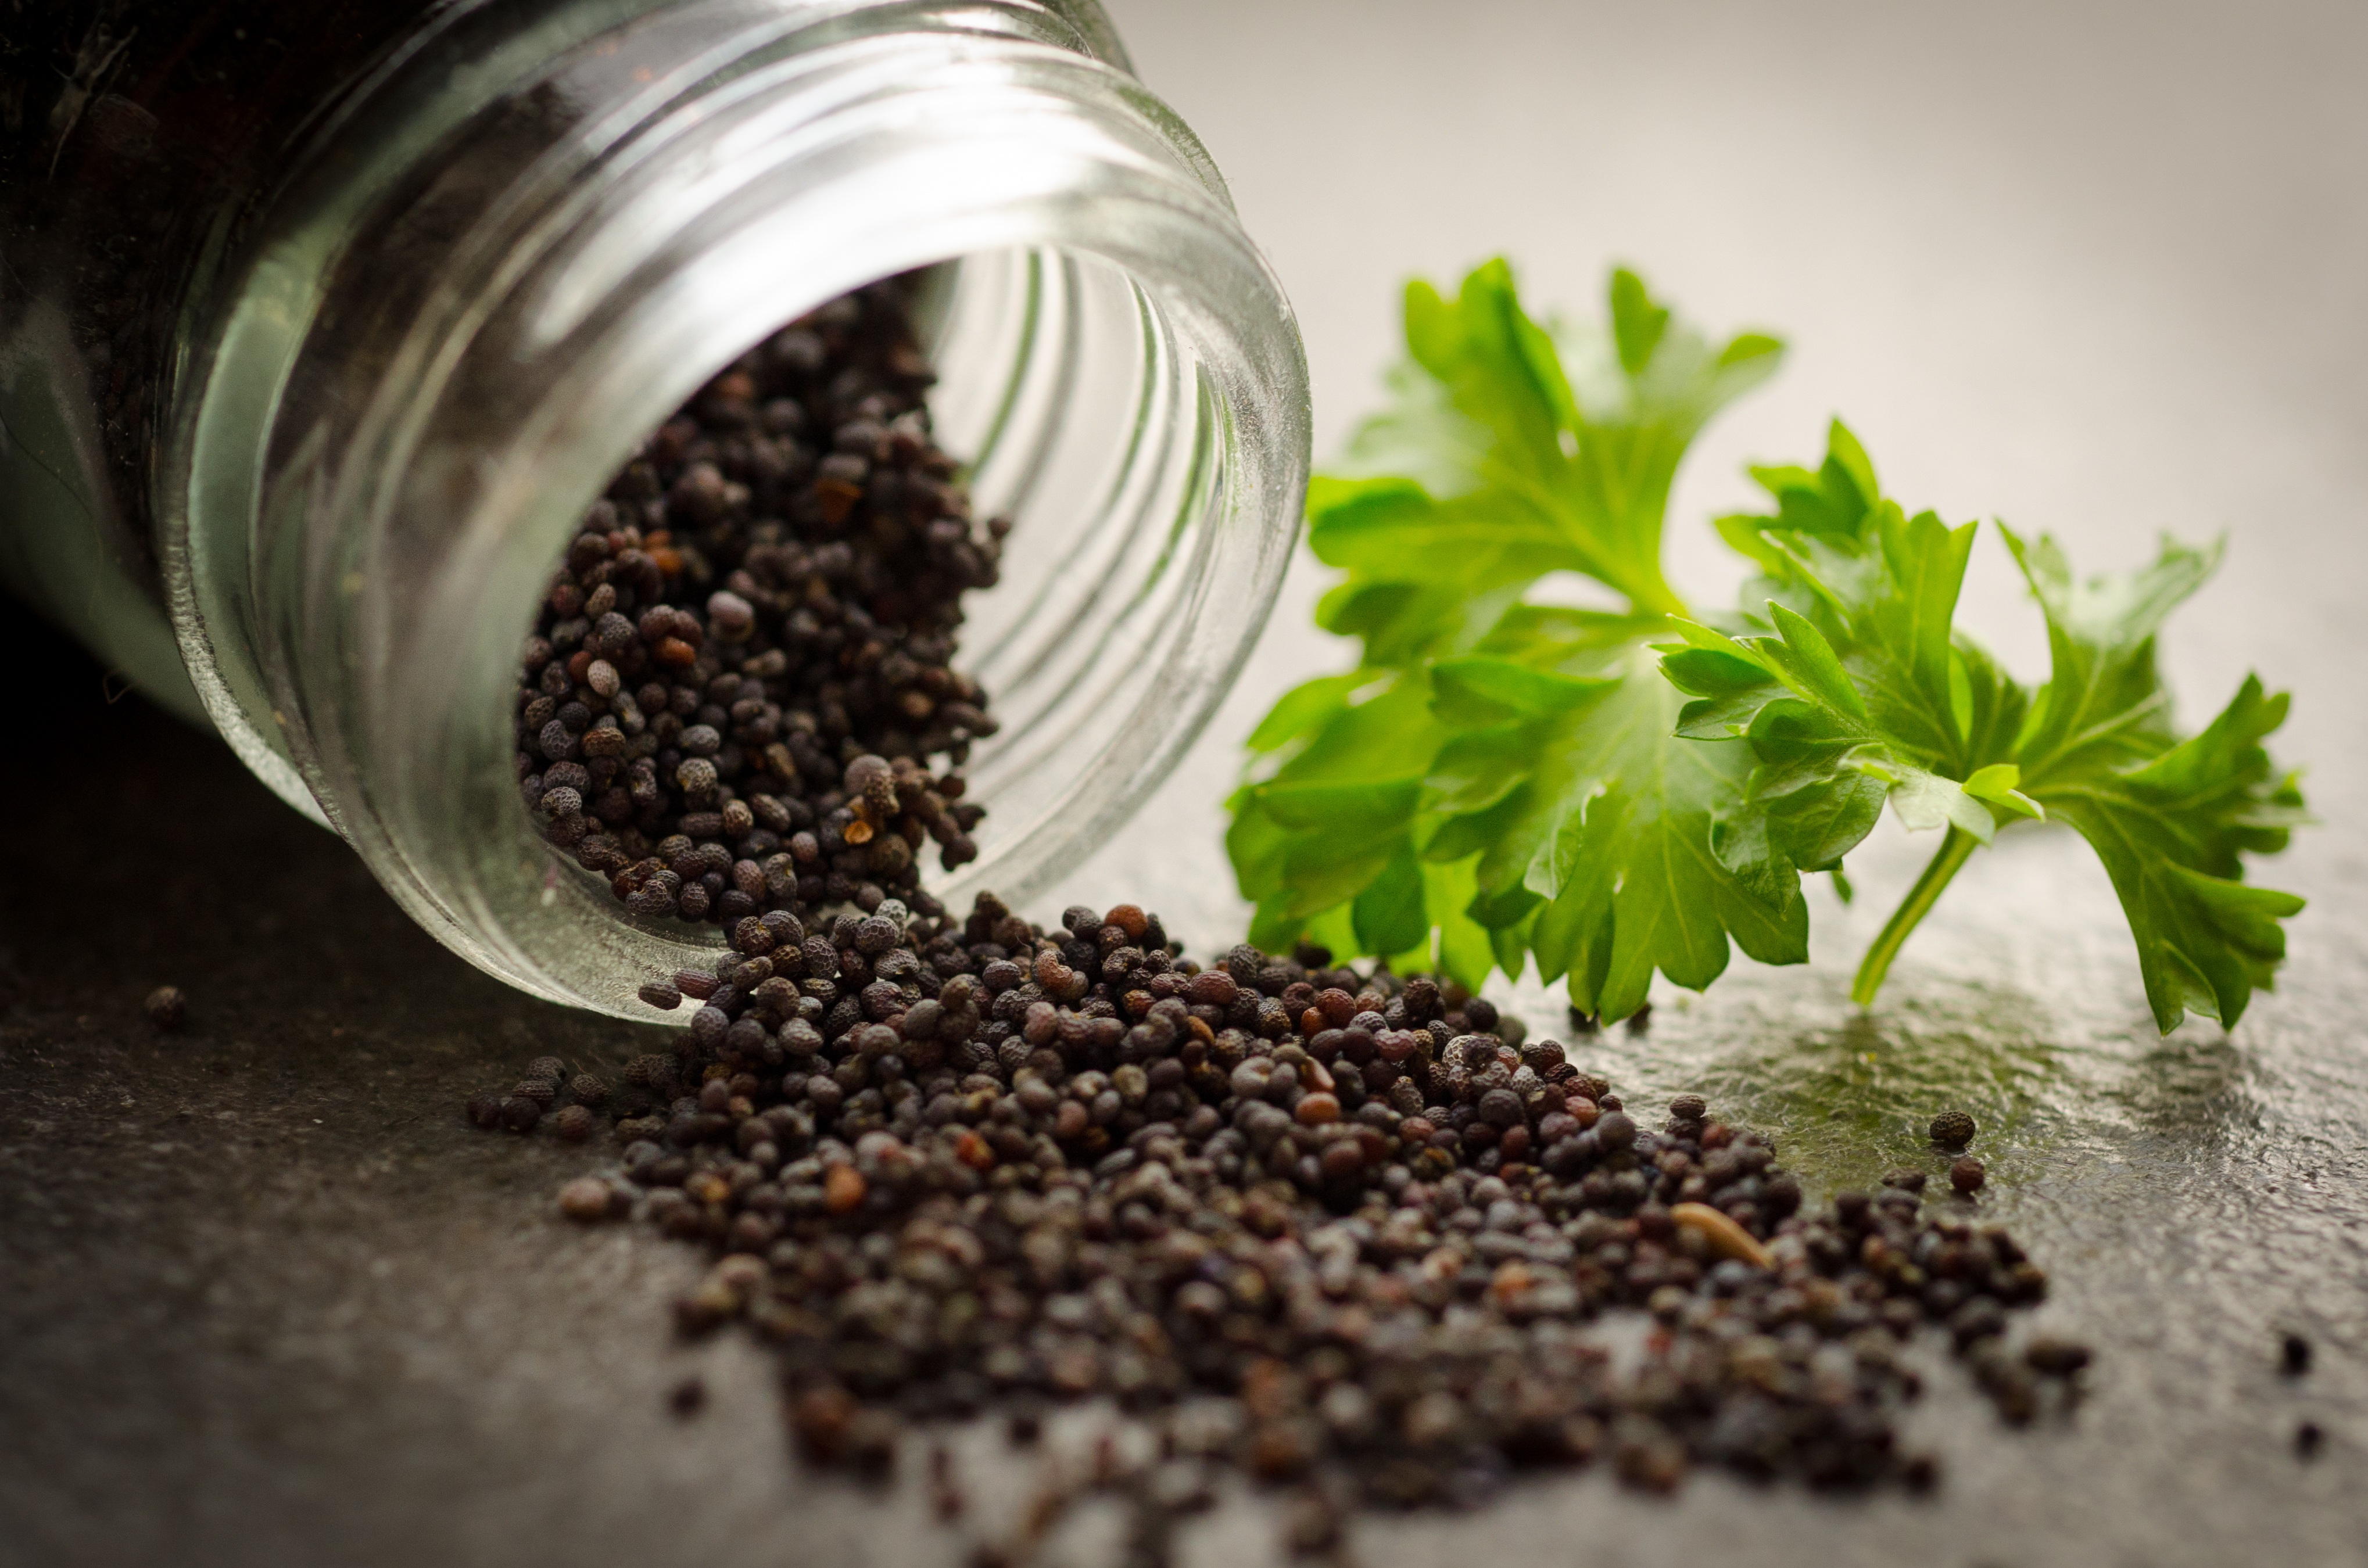
plant, seed, food, cooking, herb, produce, vegetable, soil, cuisine, spices, poppy, herbs, sesame